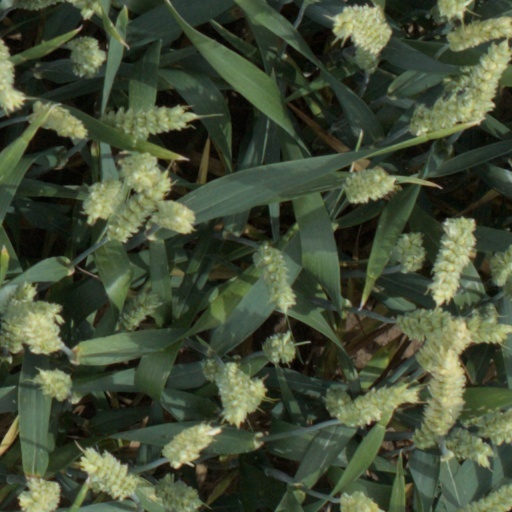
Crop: wheat